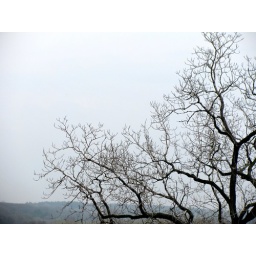
I like the stark tree limbs against the sky